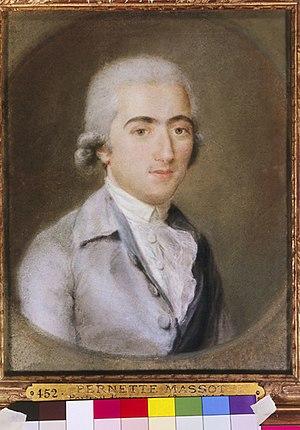
Pastel, sur parchemin. Forme